Torikaebaya Monogatari

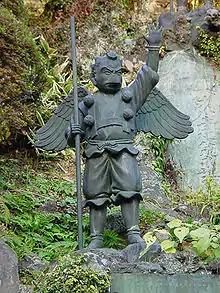
A Kamakura period tengu statue. At the time "Torikaebaya" was written, tengu were considered evil and the enemies of Buddhism.

The "Companion" considers "Torikaebaya" to deal with issues of sex, sexuality and gender "more profoundly" than William Shakespeare or Ben Jonson. The princess's acceptance of the male Naishi no Kami as a female and a lover has been variously described as either that she is very sheltered, or that sexual relationships were common between court ladies at the time. Although the tale has been regarded as immoral, Gregory Pflugfelder says that ultimately, the tale conforms to traditional roles. The father of the children initially considers their condition to be preordained as "retribution" for something they did in their past lives, as part of a Buddhist worldview. Pflugfelder says that in the original text, the siblings' condition is not labelled definitively — where Willig adds "confusion of sexual identity", the original text says merely "such a condition". The tengu were considered at the time to be evil, and the enemies of Buddhism.